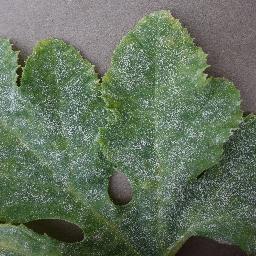
Label: Squash___Powdery_mildew